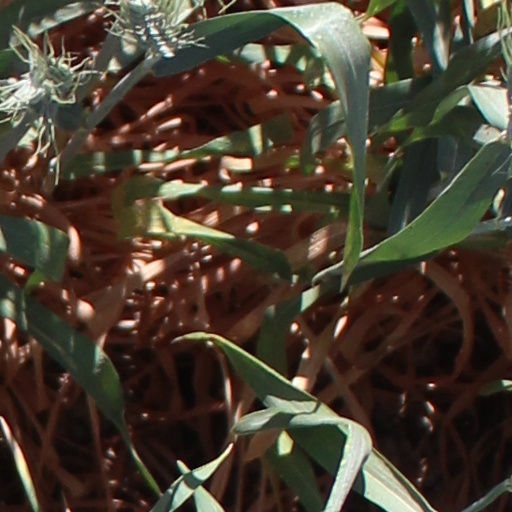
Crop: wheat